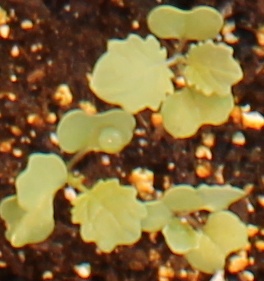
Label: Canola